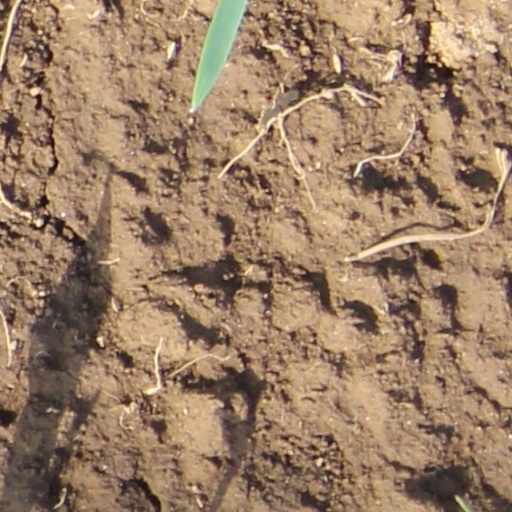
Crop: wheat